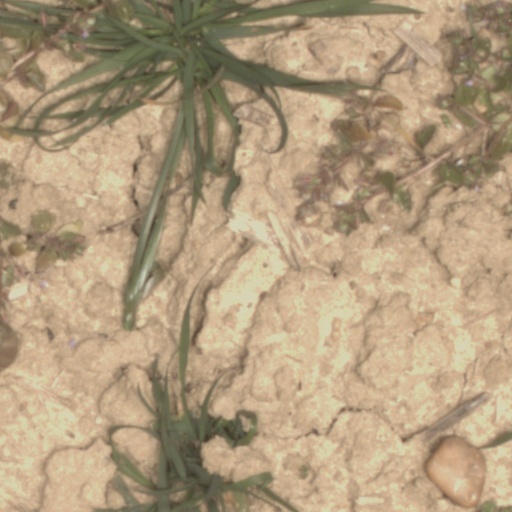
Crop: wheat